South Coast (KwaZulu-Natal)

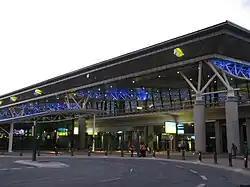
King Shaka International Airport is the nearest international airport

The South Coast has earned its nickname as the “Golf Coast” of South Africa as it has more golf courses than any other section of South Africa; many of them are 18-hole courses and are in the country's top 100 courses. They include: